Frank Parker (actor)

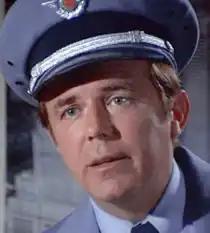
Frank Parker in The Hardy Boys Nancy Drew Mysteries 1977

Parker was best known as Shawn Brady, husband to Caroline (Peggy McCay) on "Days of Our Lives". He portrayed the character semi-regularly from 1983 to 2008, when he started having health issues and made the decision to leave. In order to write Parker's character out of the show, "Days of Our Lives" writers had Shawn die in February 2008 after giving up his oxygen mask to save his son, Bo (Peter Reckell), on a sabotaged airplane that was going down. Parker subsequently retired from acting the following month. He also had some small roles in "Never Too Young", "The Young and the Restless" and "General Hospital."